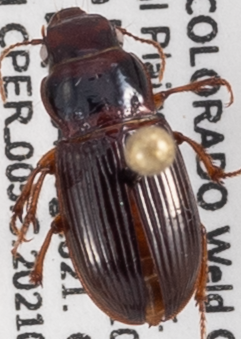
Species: Cratacanthus dubius
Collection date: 2021-08-04 04:00:00
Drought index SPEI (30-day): -1.106
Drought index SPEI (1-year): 0.03
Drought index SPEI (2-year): -0.446